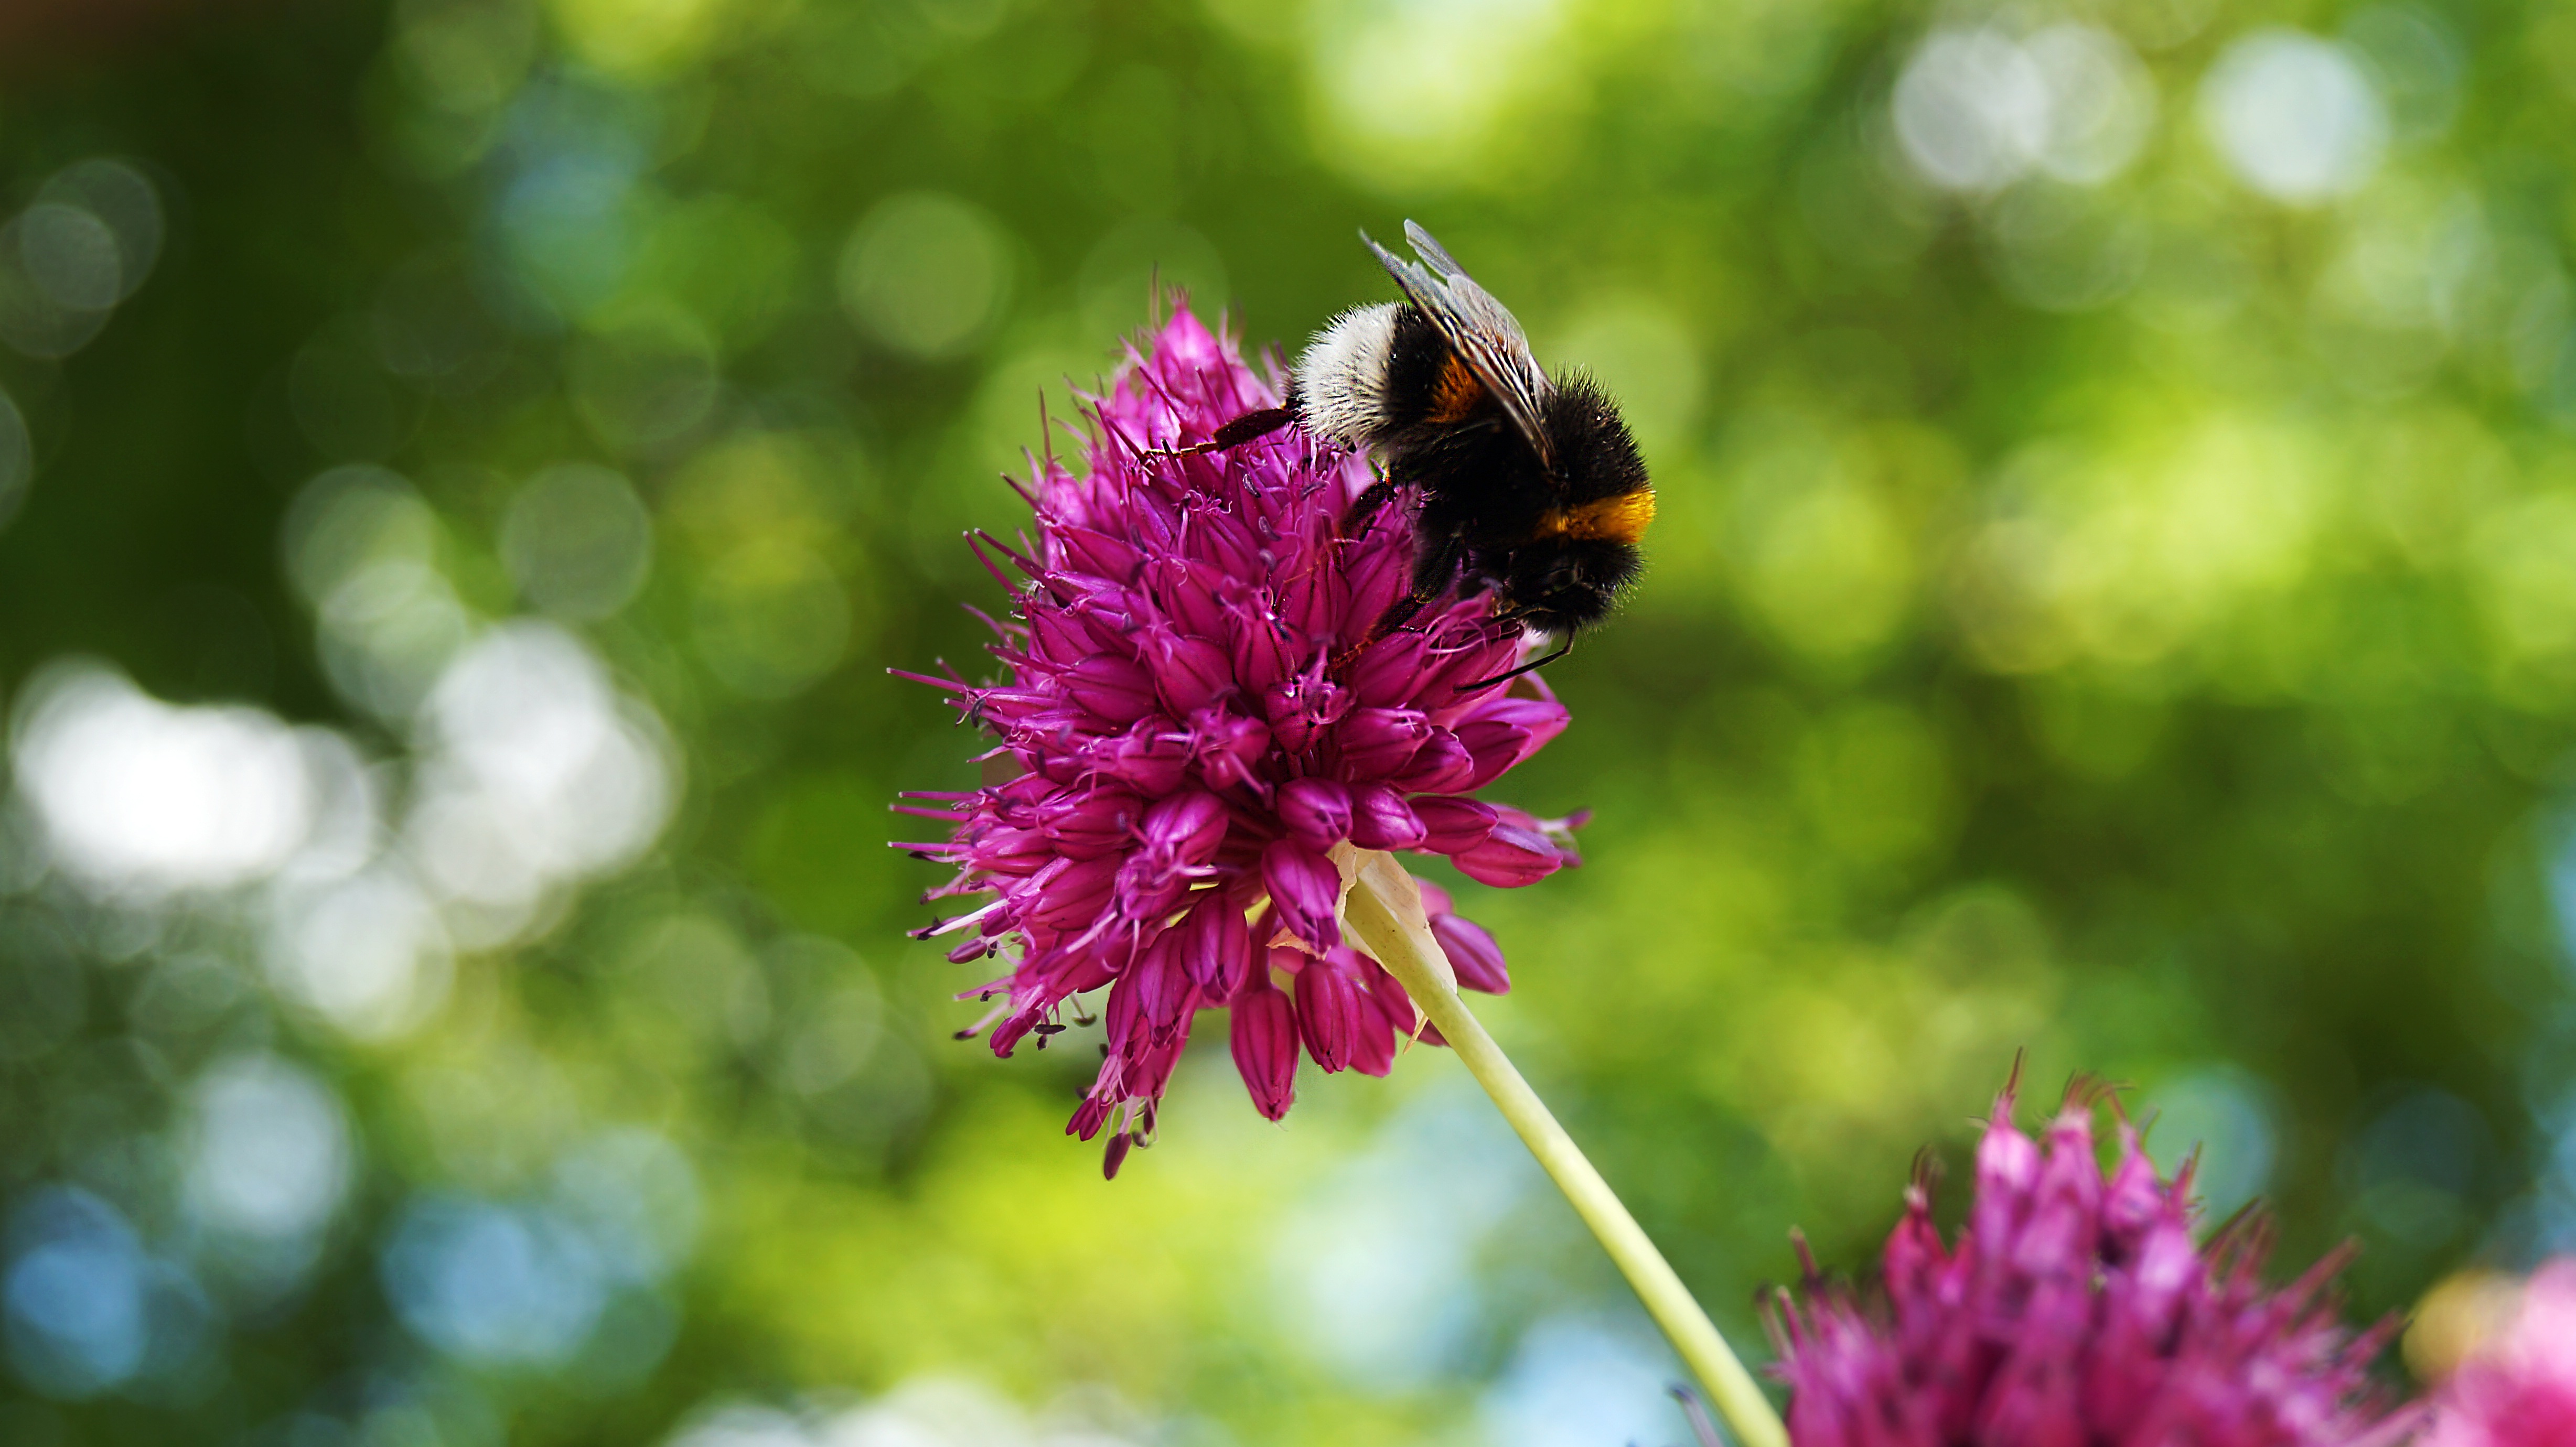
nature, blossom, plant, meadow, flower, bloom, pollen, spring, insect, botany, flora, fauna, wild flower, invertebrate, wildflower, close up, bee, bumblebee, hummel, of course, nectar, pink flower, macro photography, beautiful flower, honey bee, pollinator, membrane winged insect